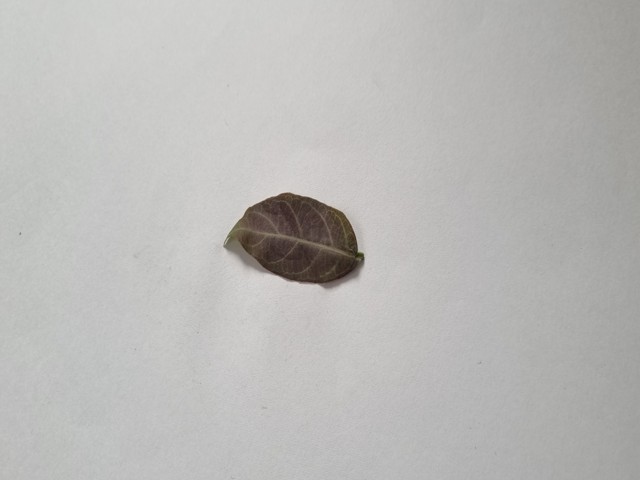
Plant: anantamul